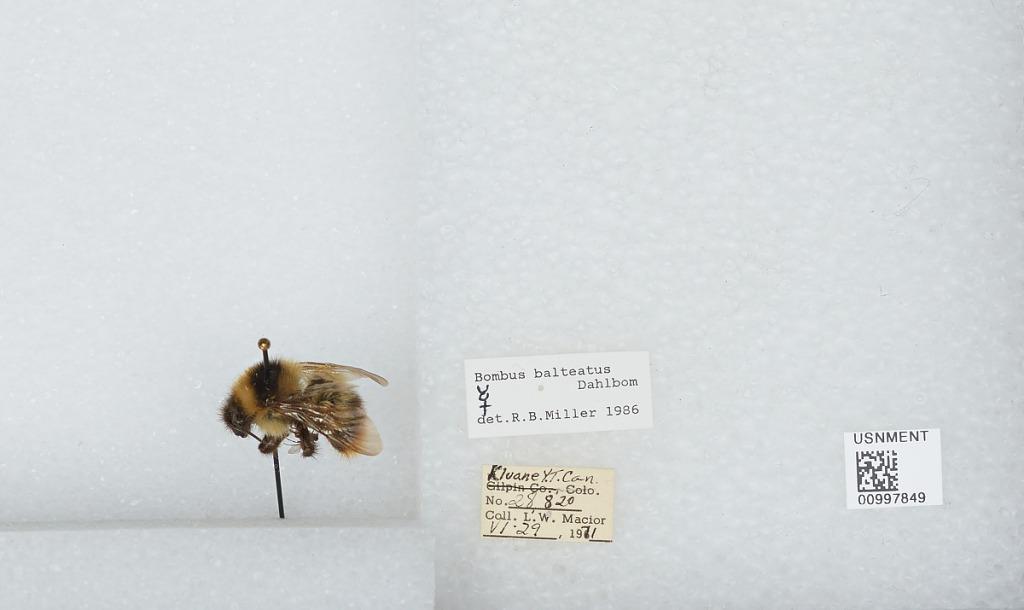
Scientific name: Bombus (Alpinobombus) balteatus Dahlbom
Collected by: L. Macior
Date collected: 1971-6-29
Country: Canada
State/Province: Yukon Territory
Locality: Kluane
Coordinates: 60.75, -139.5
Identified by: Miller, R. B.